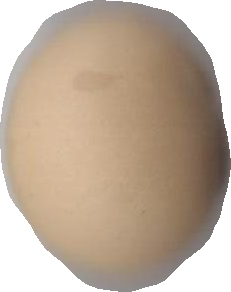
Variety: Dega